Harees

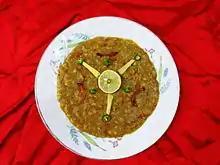
Harisa

Harisa or Hareesa (Kashmiri : ) in Kashmir is prepared during winter (Chillai Kalan), typically made of mutton and rice flour and eaten with Kashmiri Bread called Girda (Kashmiri : ). It is cooked in huge "degs" (earthen pots) placed in wood fired ovens. Downtown Srinagar is considered as the hub of harisa making in Kashmir.